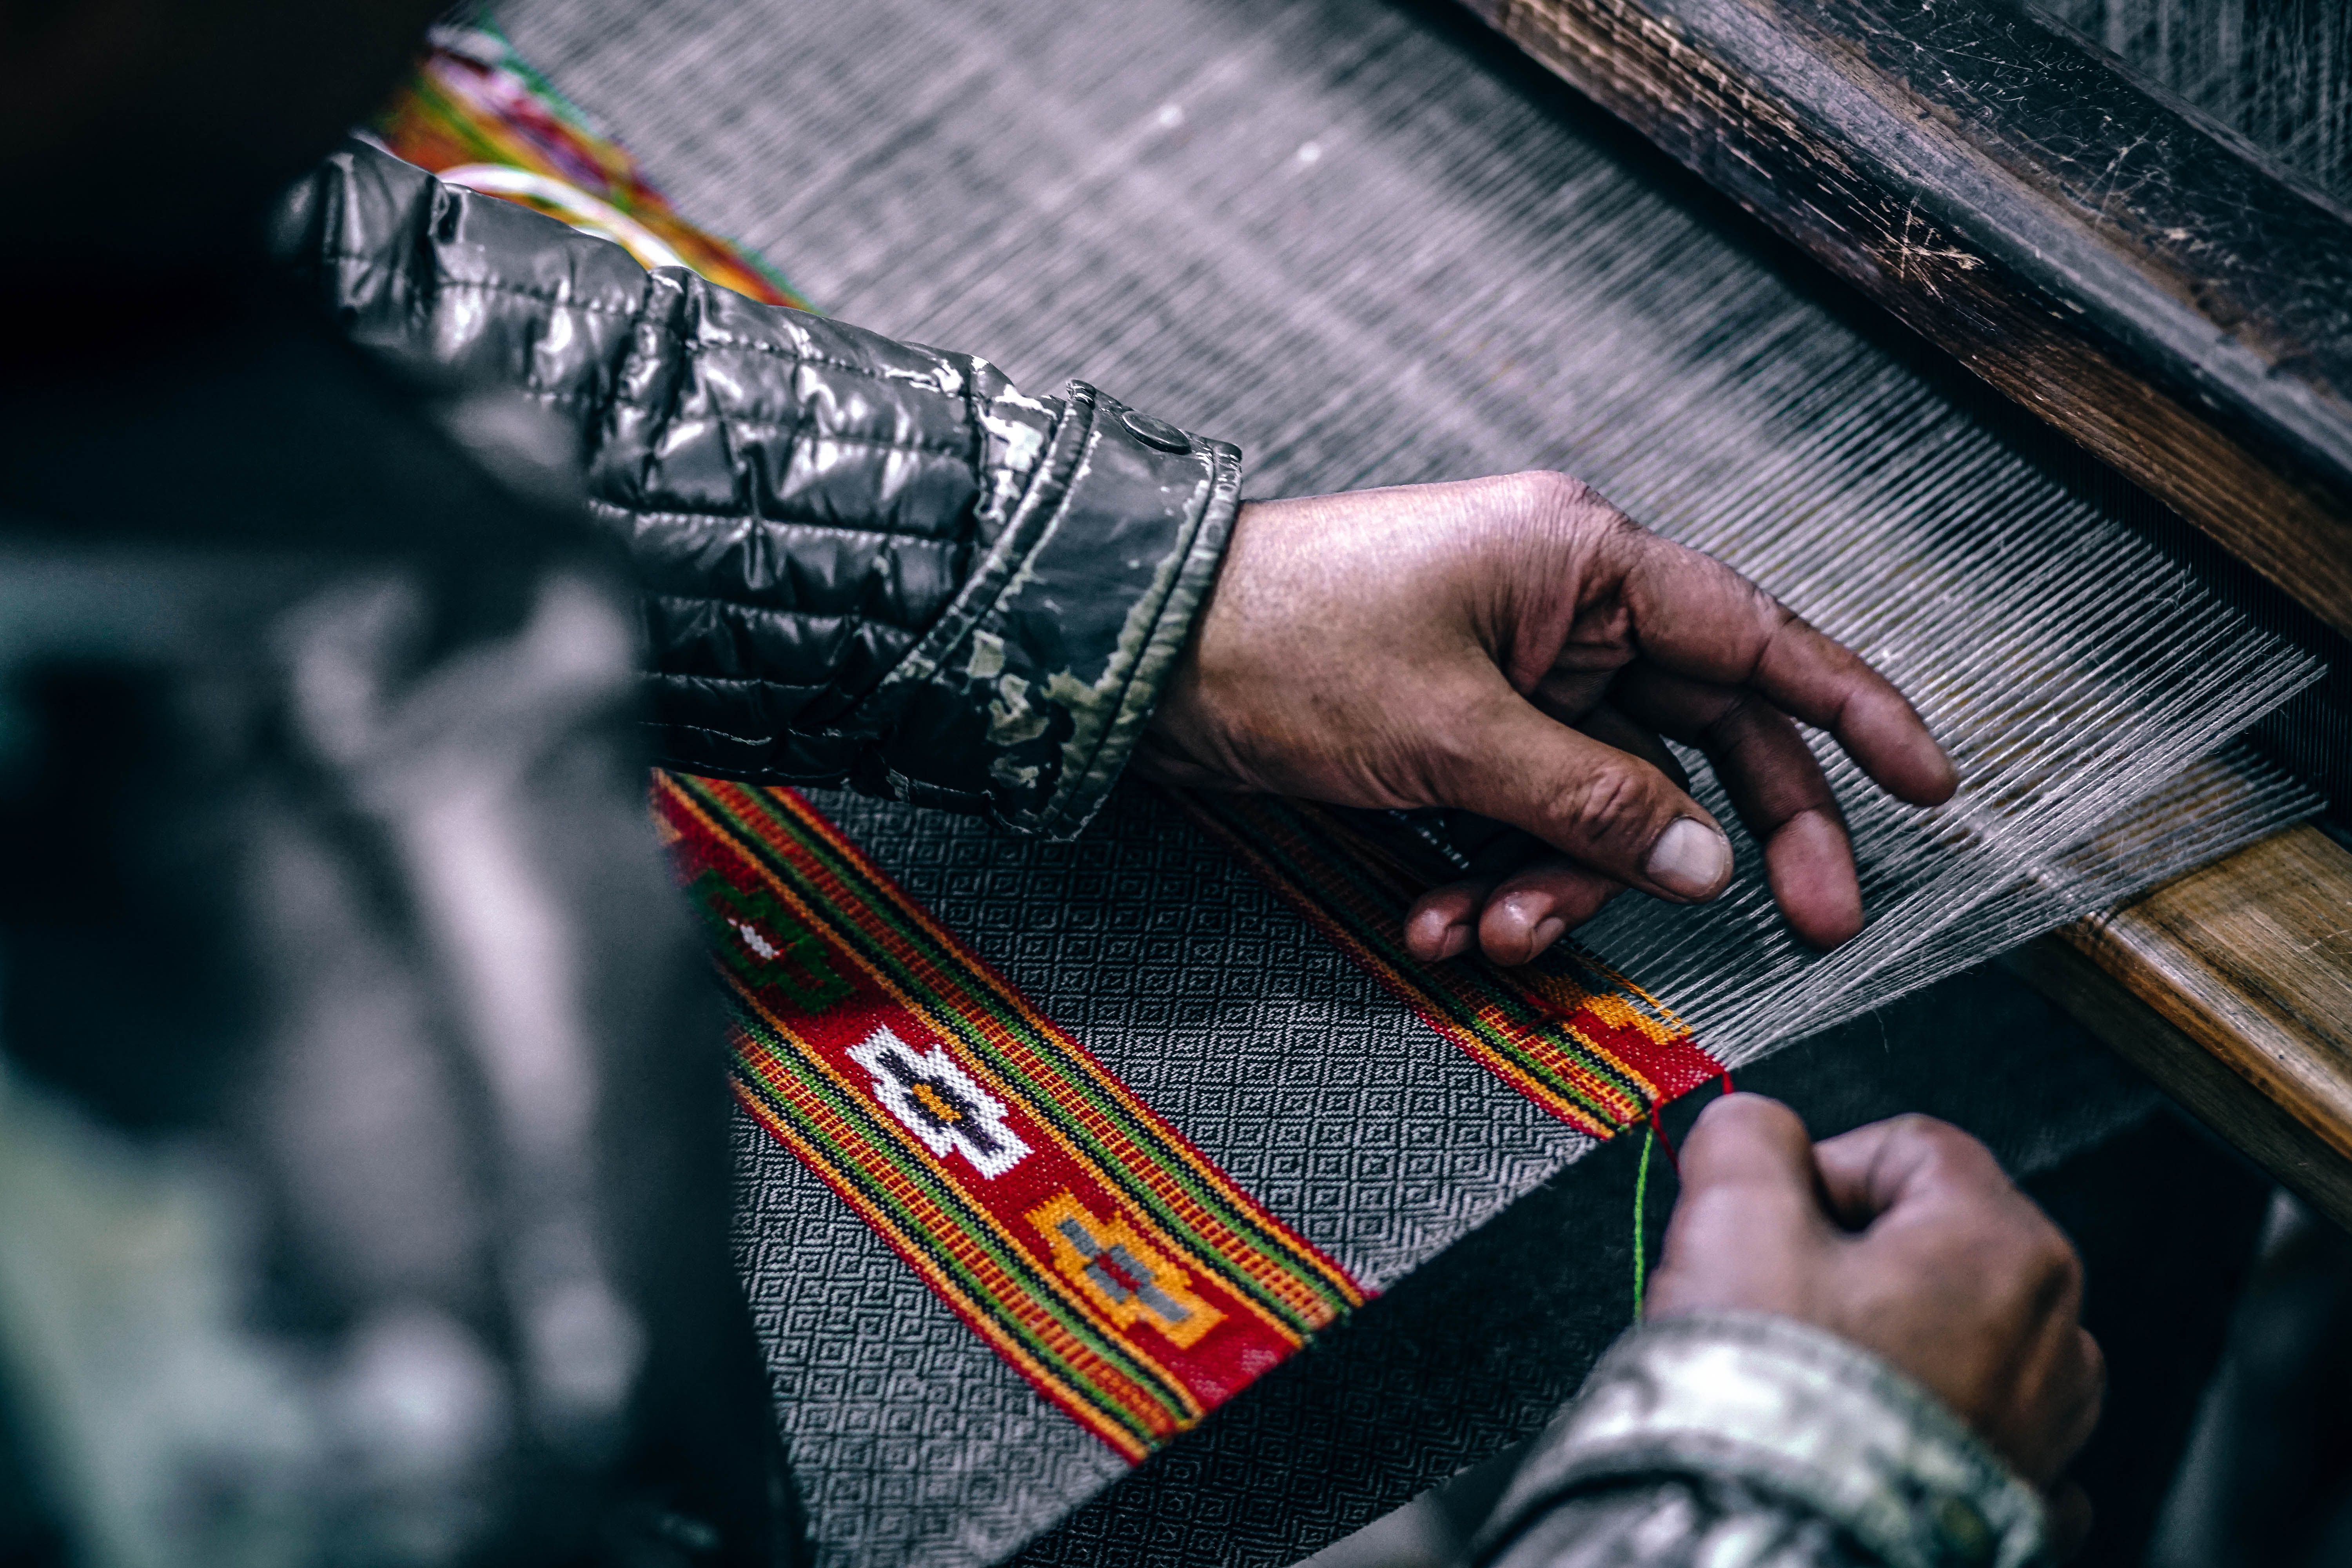
hand, thread, guitarist, cotton, weaving, textiles